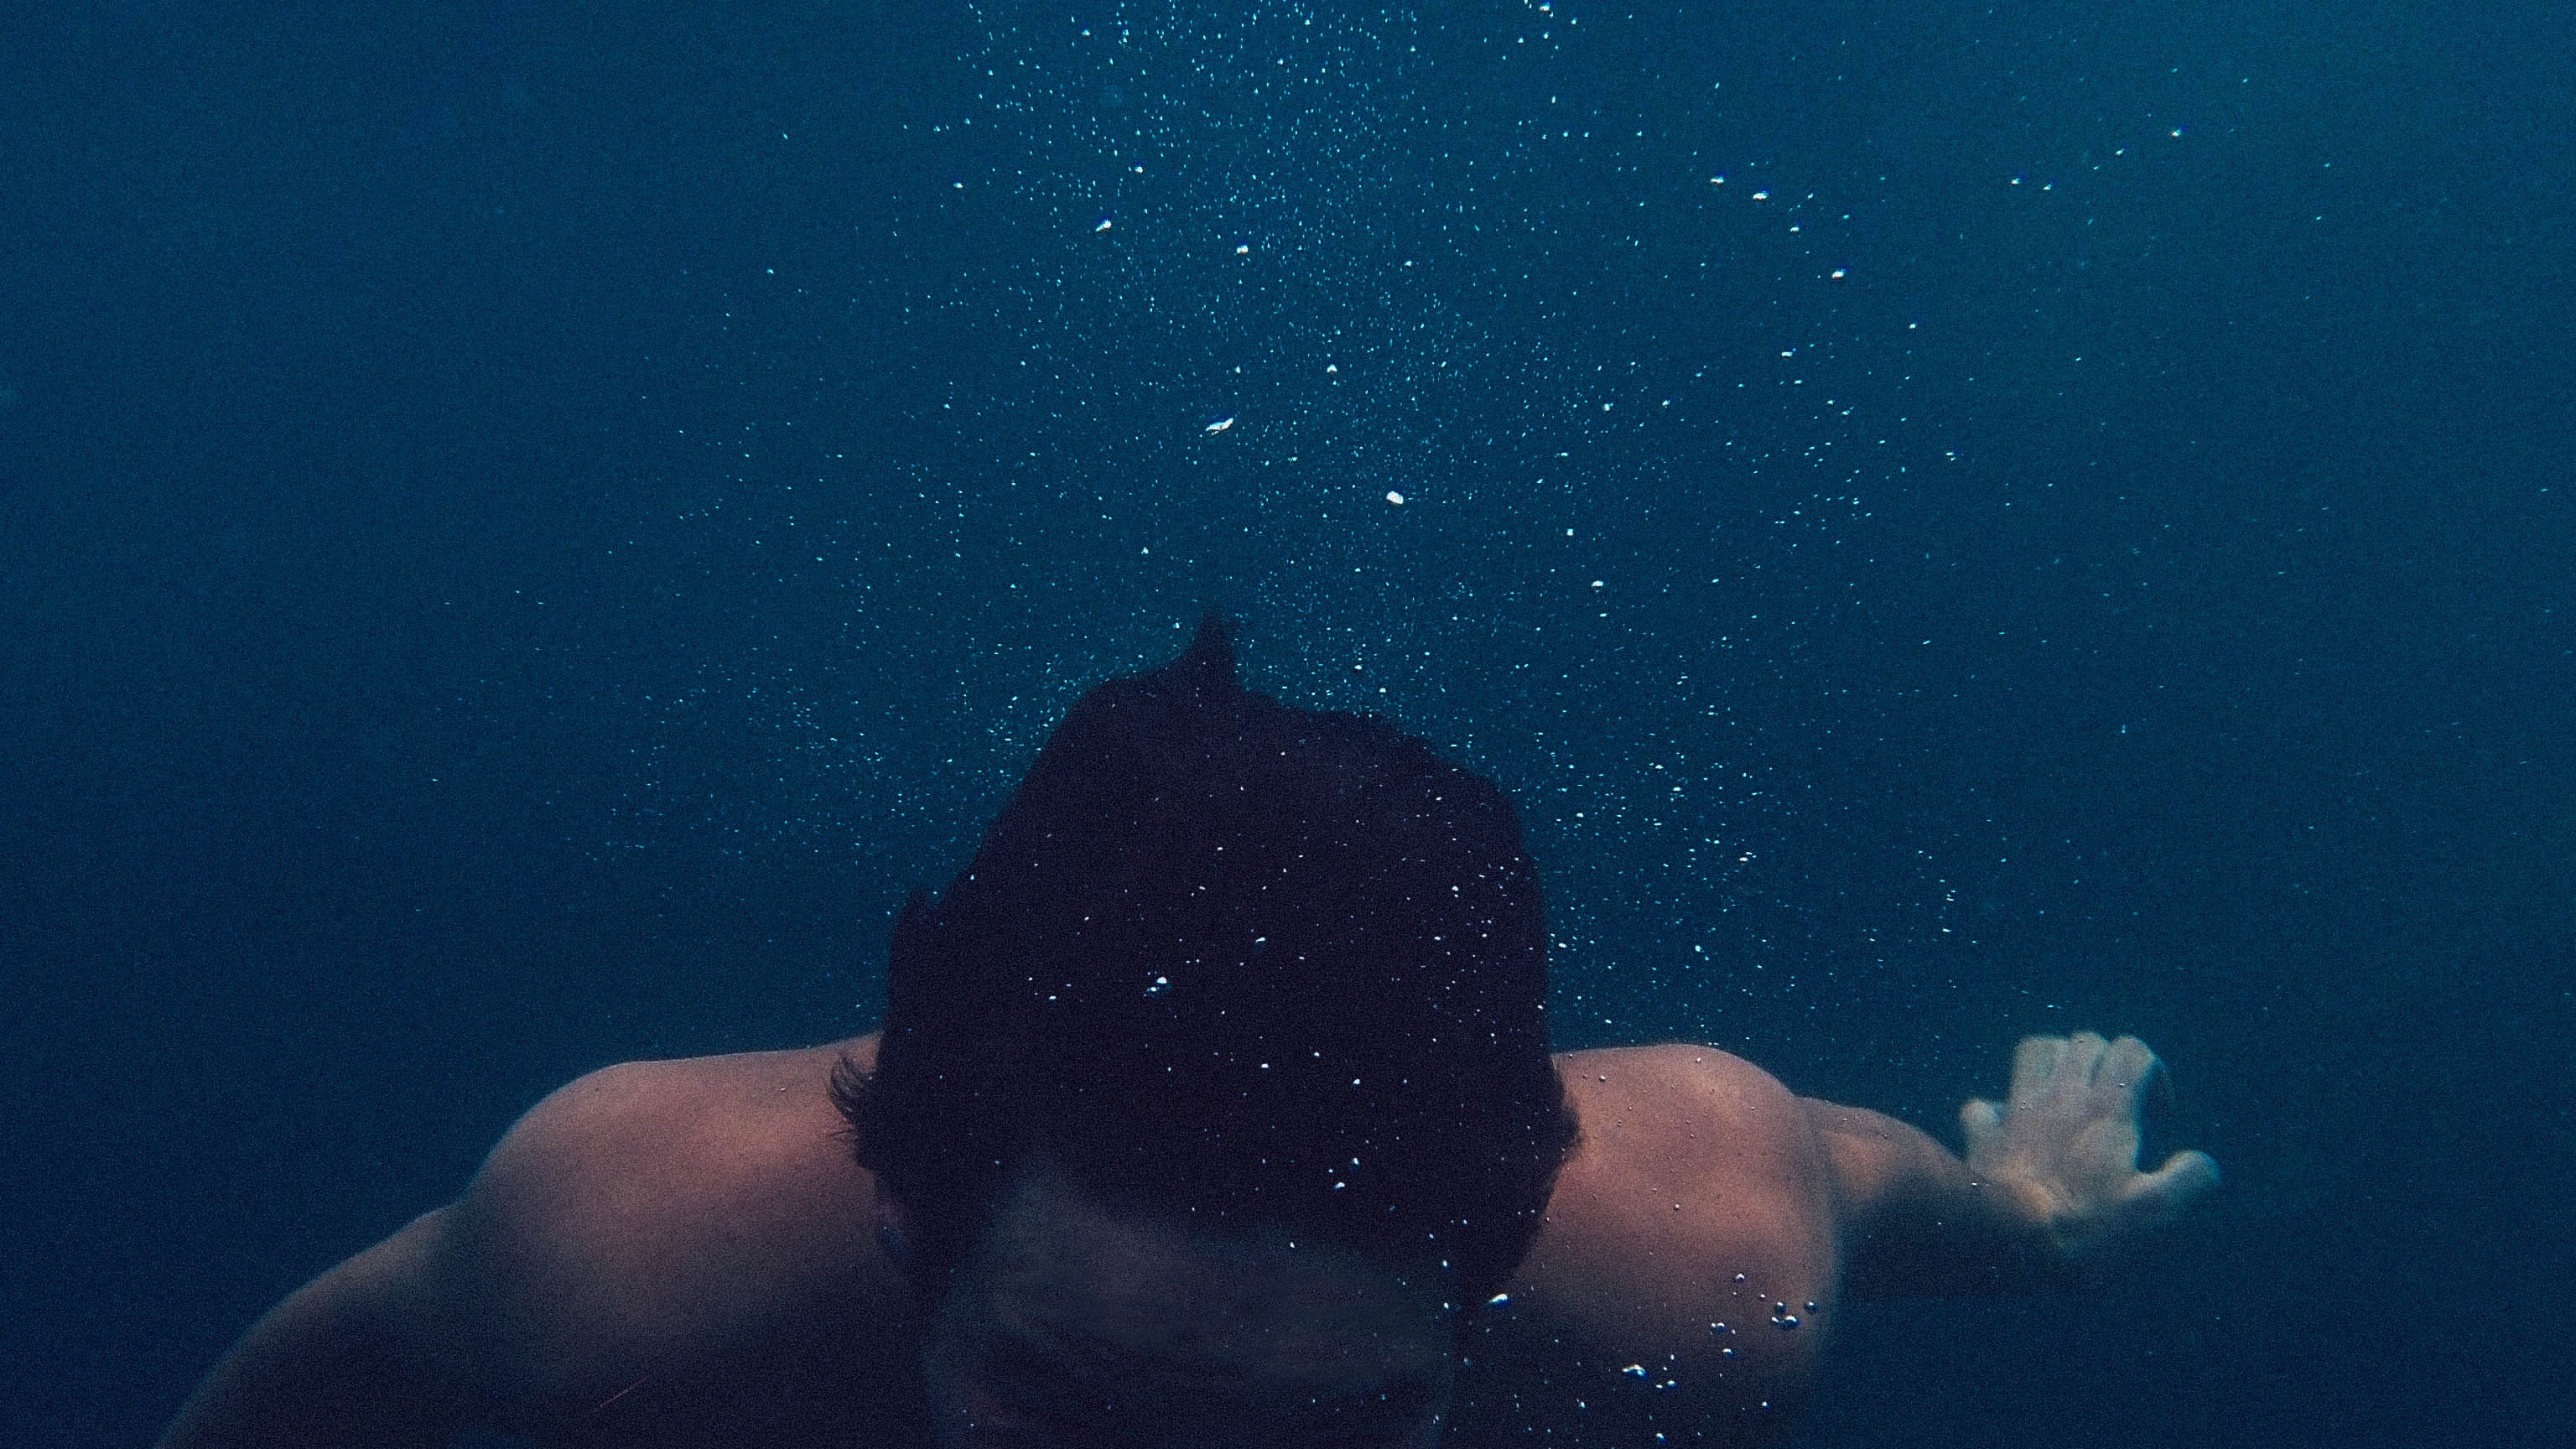
man, sea, water, ocean, people, hair, wet, guy, diving, pool, underwater, blue, swimming, dive, freediving, sports, bubbles, submerged, water sport, marine biology, underwater diving, holding breath